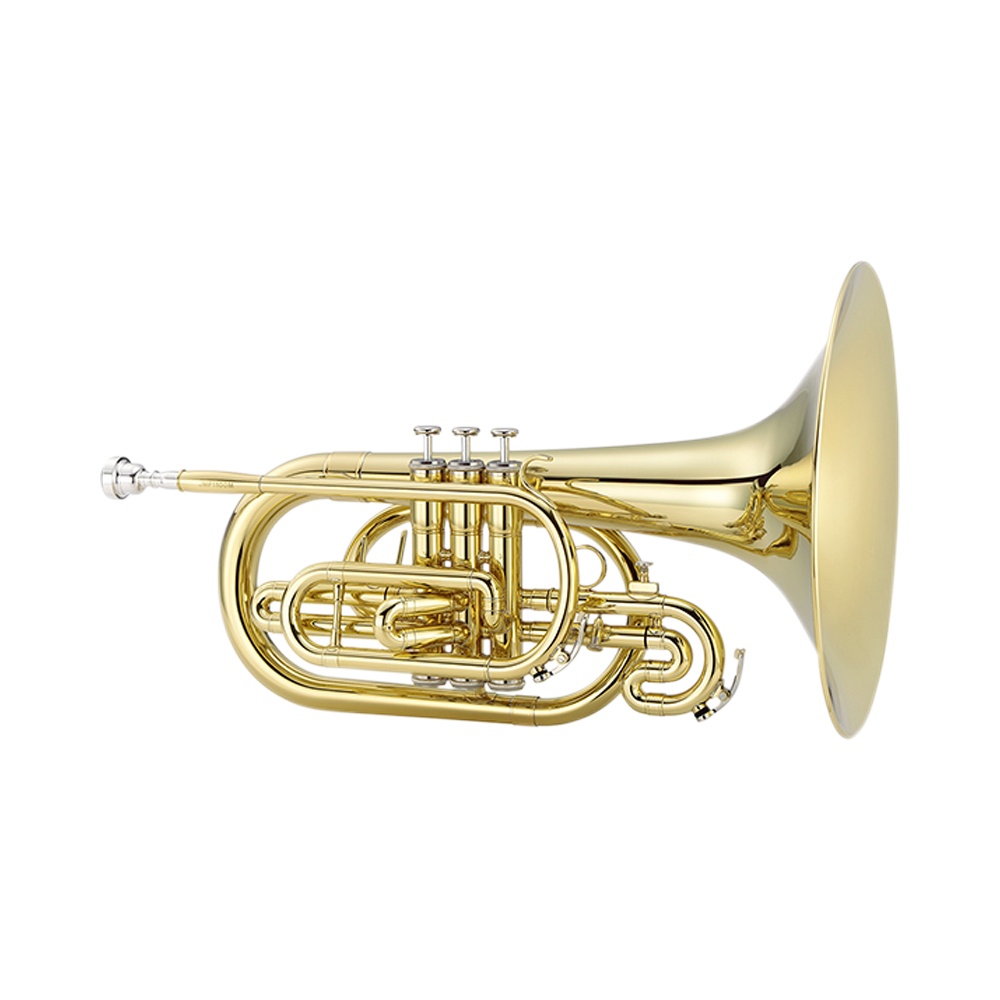
Jupiter JMP1101M Quantum Marching Mellophone
The JMP1101M Quantum Marching Mellophone features a bore and yellow brass bell designed for excellent projection and intonation. The JMP1100M also features Stainless steel valves and a Horn/Mellophone hybrid mouthpiece. Case included. Bore: 0.460", Bell: 10.7".
Brand: Jupiter
Category: Arts & Entertainment > Hobbies & Creative Arts > Musical Instruments > Brass Instruments > Alto & Baritone Horns > Mellophones